Cambodian genocide

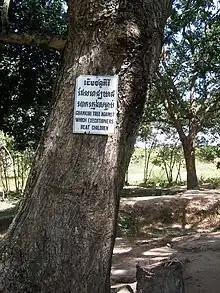
A Chankiri Tree. The sign reads "Chankiri Tree against which executioners beat children"

Inside S-21, a special treatment was given to babies and children; they were taken away from their mothers and relatives, and sent to the Killing Fields, where they were smashed against the so-called Chankiri Tree. A similar treatment is supposed to have been given to babies of other prisons like S-21, spread all over Democratic Kampuchea. S-21 also incarcerated a few Westerners who were captured by the regime. One was the British teacher John Dawson Dewhirst, captured by the Khmer Rouge while he was on a yacht. One guard of S-21, Cheam Soeu, said that one of the Westerners had been burned alive, but Kang Kek Iew ("Comrade Duch") denied that. He said that Pol Pot asked him to burn their corpses (after death) and that "nobody would dare to violate my order". Tortures were meant not only to force prisoners to confess but for the prison guards' amusement. They feared that they would themselves become prisoners if they treated the prisoners well.